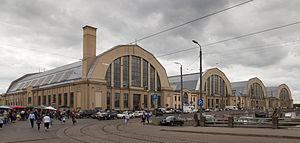
Riga est la capitale de la Lettonie. Construite sur la mer Baltique au fond du golfe de Riga, dans lequel se jette la Daugava, c'est un centre industriel, commercial, culturel et financier majeur de la région de Vidzeme.